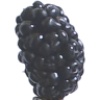
Label: Mulberry 1